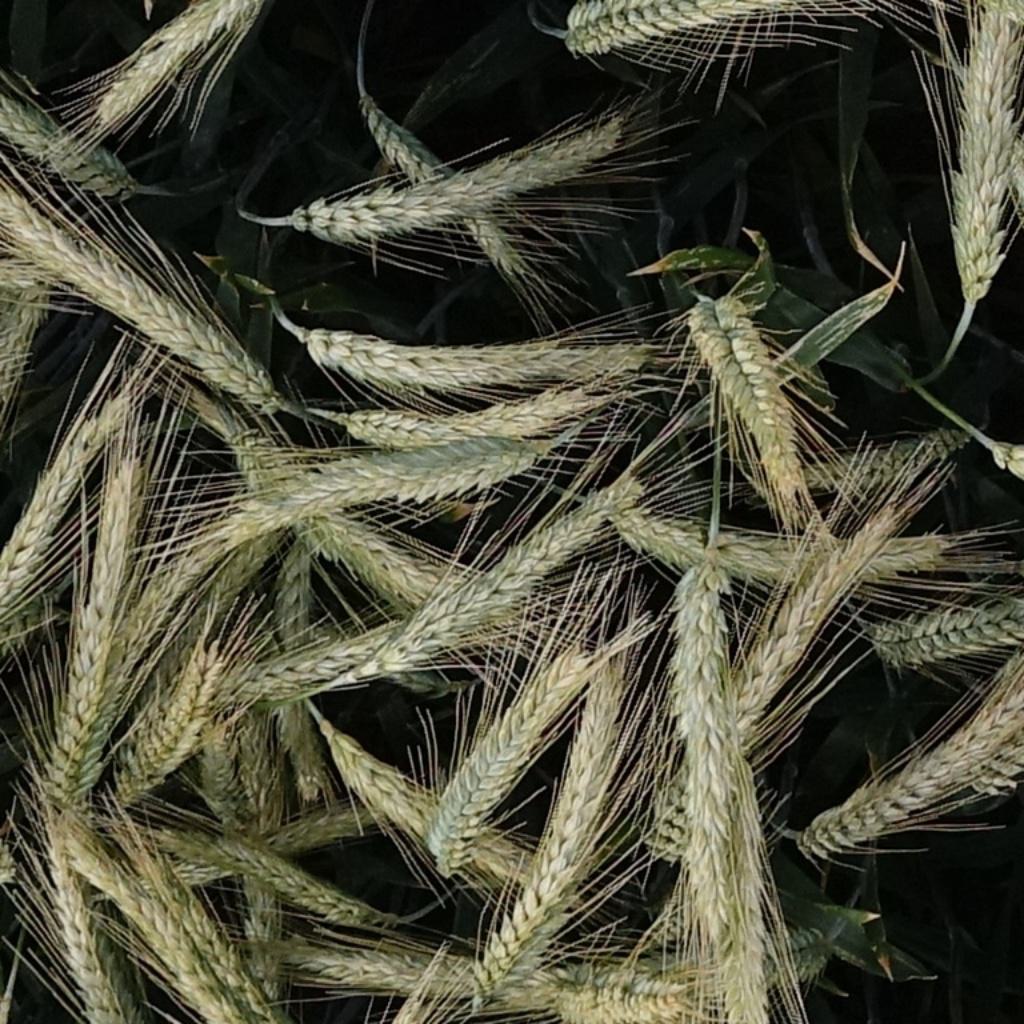
Country: France
Location: VLB
Wheat development stage: Filling